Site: brandenburg
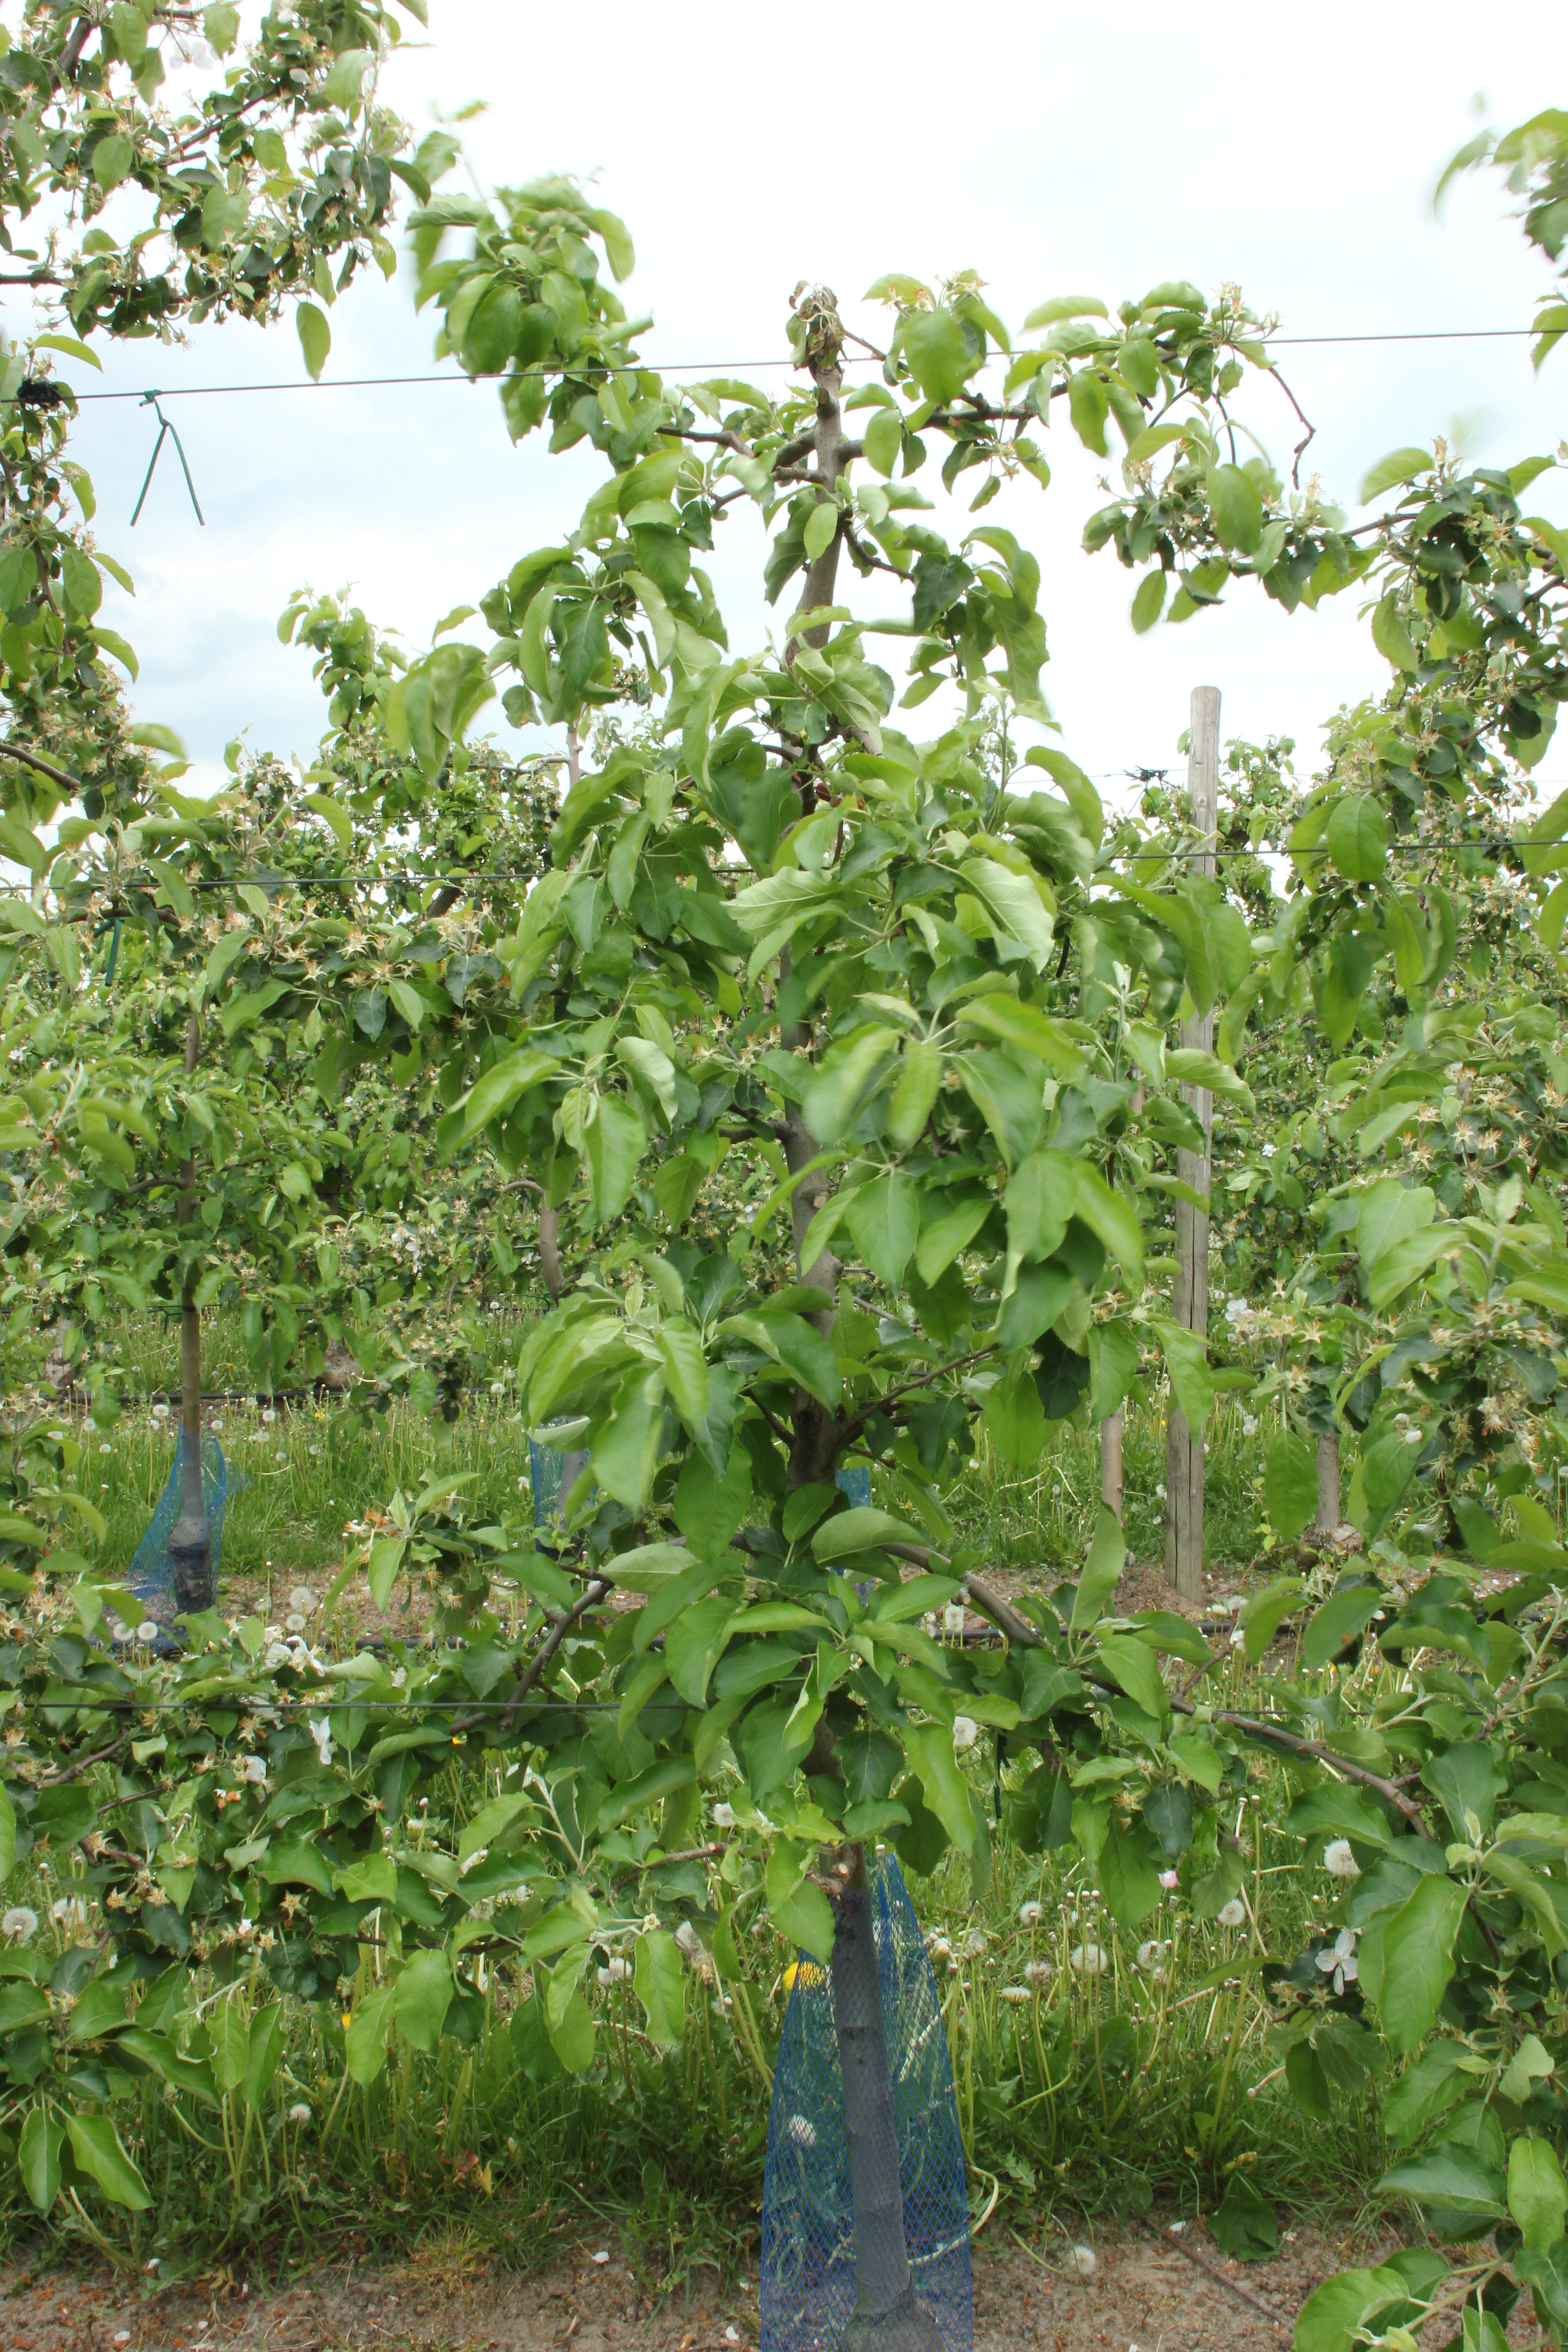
Growth stage (BBCH 67): Flowering